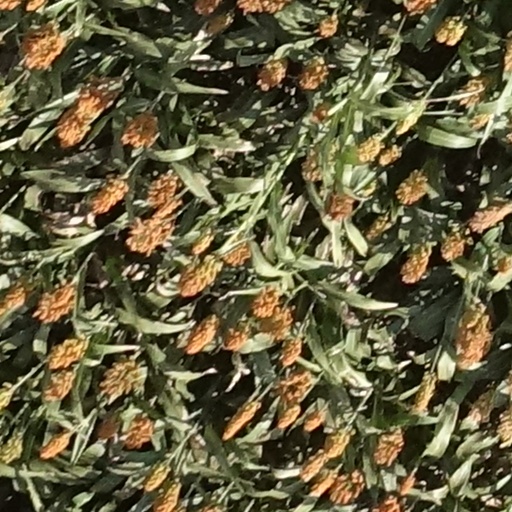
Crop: sorghum